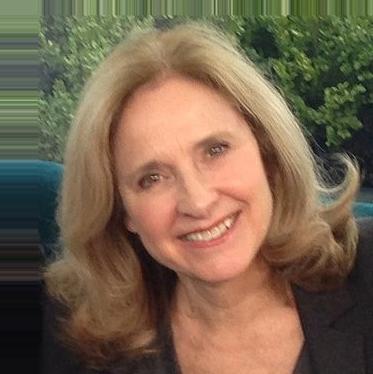
Age: 68